African Union

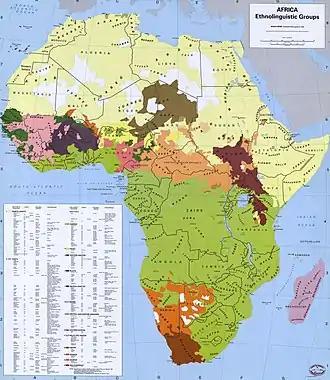
Map showing the traditional language families represented in Africa (1996)

In 2017, Donald Trump, President of the United States, issued an executive order to ban citizens from seven countries with suspected links to terrorism from entering the United States. Three of these are African countries, and members of the AU. During the 28th African Union Summit in Ethiopia, African leaders criticised the ban as they expressed their growing concerns for the future of the African economy under President Trump's leadership and subsequent policies.